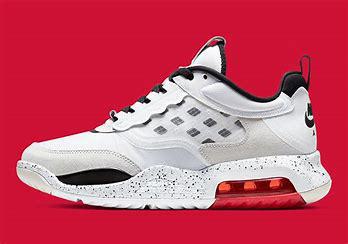
Brand: Jordan
Model: Max 200